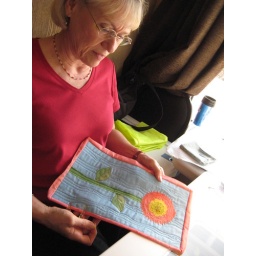
Vista's machine quilted flower she binds at Battlefield Piecemaker's Retreat in Blue Ridge, Ga.